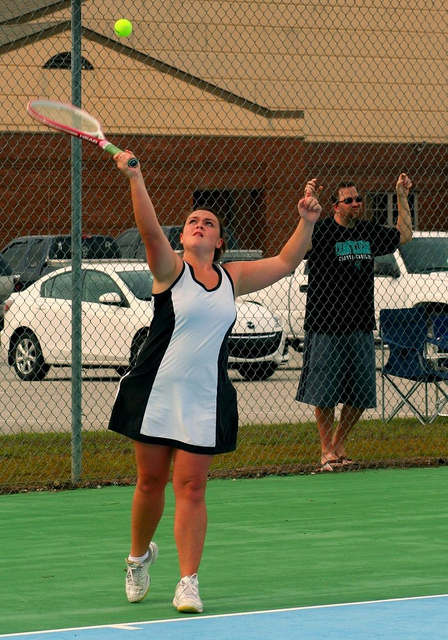
người phụ nữ đang càm vợt tennis thi đấu trên sân